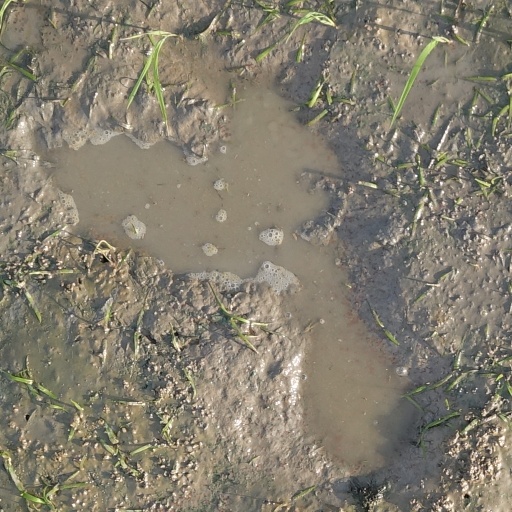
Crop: rice